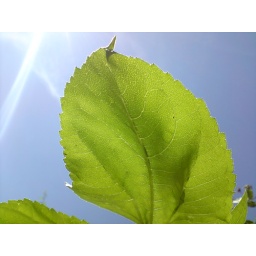
It was a hot sunny day in Sussex that brought out green in these sunflower leaves.